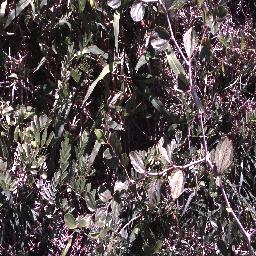
Label: chinee_apple